Military career of Benedict Arnold, 1781

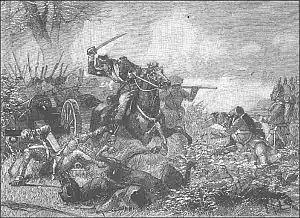
Engraving depicting Arnold leading the attack on the redoubt at 2nd Saratoga

In December 1776, Washington sent Arnold to coordinate the defense of Rhode Island after the British occupied Newport. No offensive action was possible, due to inadequate supplies and militia training. In February 1777, Arnold was passed over by Congress for promotion to major general—along with several other brigadiers. While en route to Philadelphia to discuss the matter, he stopped in New Haven to visit his family, and fought in the rearguard Battle of Ridgefield against a British raiding party in which his left leg was injured once again. In Philadelphia, Arnold threatened to resign over the issue of rank, but demurred when it was learned that Ticonderoga had fallen. He was sent north to assist in the defense of the Hudson River valley, and he helped lift the siege of Fort Stanwix in August, and then played key roles in the two Battles of Saratoga in September and October. He was stripped of his command after the first battle in a dispute with General Gates, who had come to see Arnold as a competitor for rank and glory. Midway through the second battle, he rode to the battlefield anyway and led the troops in a spirited attack on two British redoubts, suffering serious injuries to his leg.